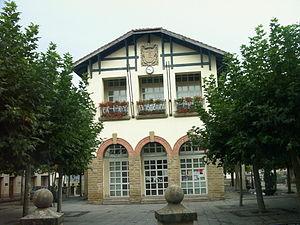
Lapuebla de Labarca est une commune d'Alava, dans la communauté autonome du Pays basque en Espagne. Lapuebla de Labarca est le seul hameau de la commune.